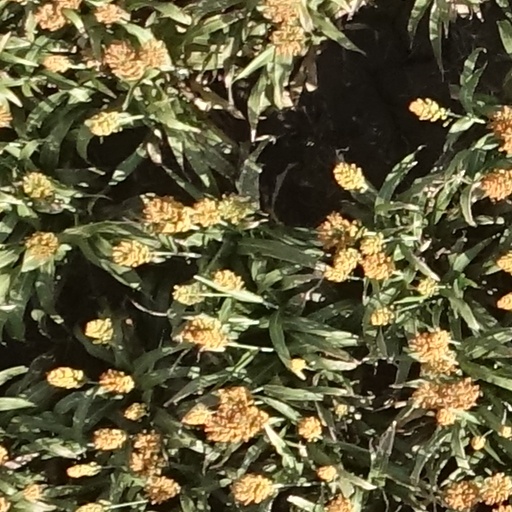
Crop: sorghum